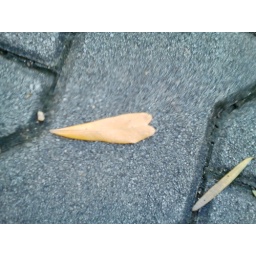
Heart shaped leaf on the interlocking tiles near the home bus stop.